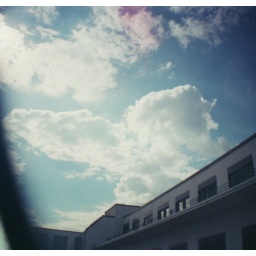
sky over the office